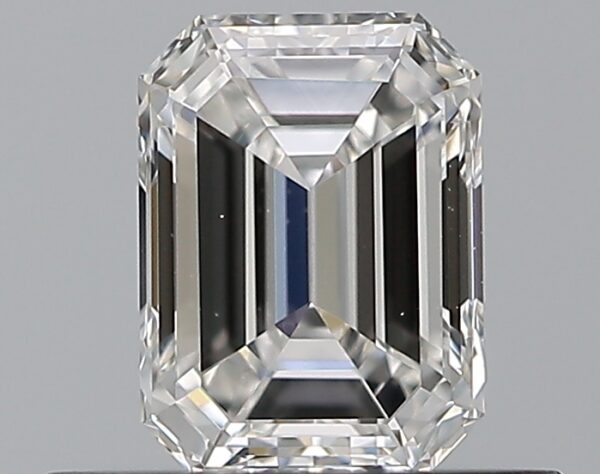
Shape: emerald
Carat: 0.5
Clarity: VVS2
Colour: E
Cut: EX
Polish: EX
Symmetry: VG
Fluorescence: N
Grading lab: GIA
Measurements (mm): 5.3 x 3.92 x 2.58